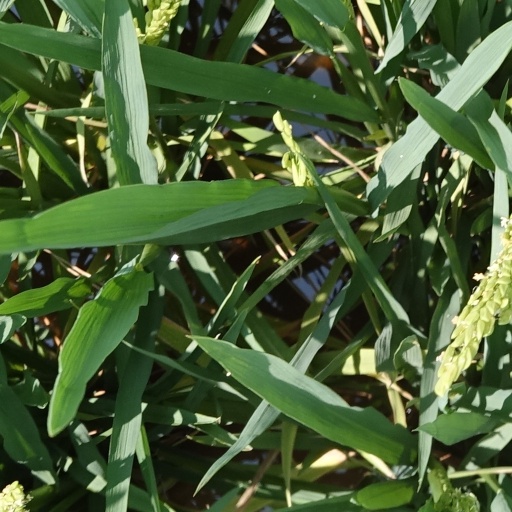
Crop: rice